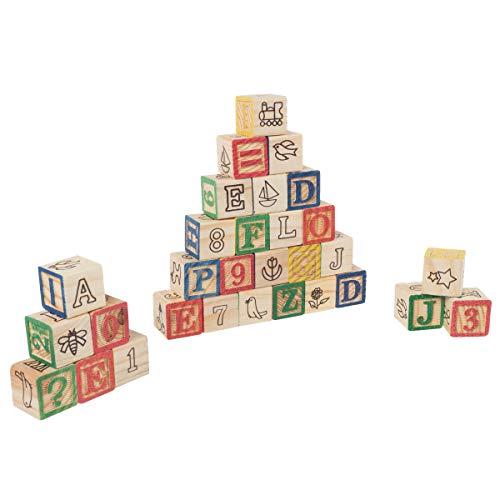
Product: Hey! Play! ABC and 123 Wooden Blocks
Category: Toys & Games | Building Toys | Stacking Blocks
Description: FUN CLASSIC TOY- This block set is a classic toddler learning toy that your little boy or girl will surely love The 48-block set has all letters of the alphabet, numbers 0-9, as well as punctuation marks, math signs, and cute pictures.
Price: $15.59
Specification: ProductDimensions:5.6x5.6x4.1inches|ItemWeight:2.33pounds|ShippingWeight:2.33pounds(Viewshippingratesandpolicies)|ASIN:B07G912RNV|Itemmodelnumber:80-Z0017061008|Manufacturerrecommendedage:36months-6years